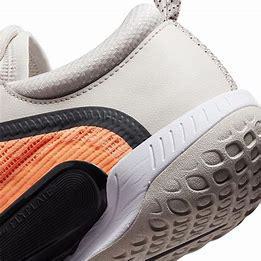
Brand: Nike
Model: Court Zoom NXT